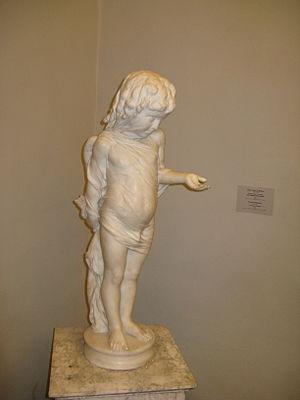
Prosper d'Épinay, dit Nemo, né le 13 juillet 1836 à Pamplemousses et mort le 23 septembre 1914 à Saint-Cyr-sur-Loire, est un sculpteur et caricaturiste français.